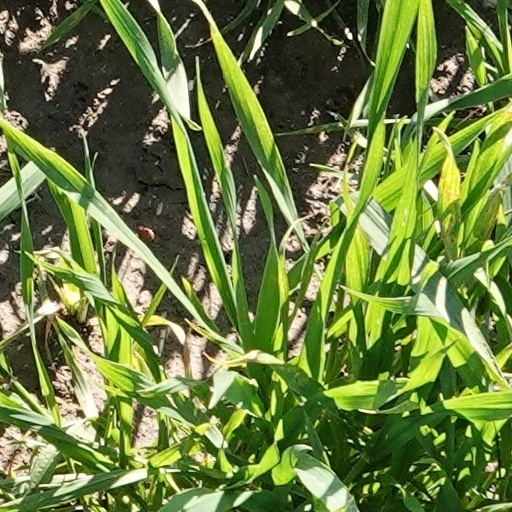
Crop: wheat